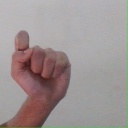
अक्षर: घ